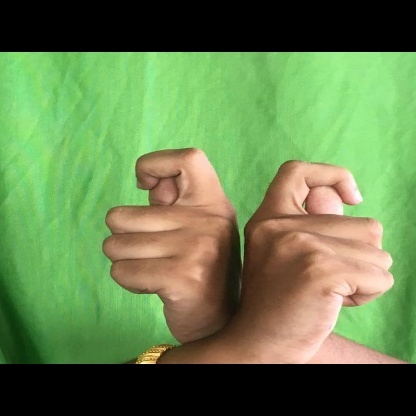
Mudra: Berunda